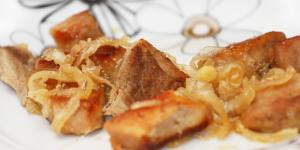
lomo encebollado